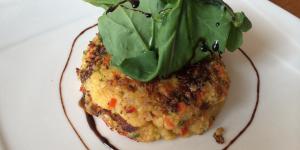
hamburguesas de garbanzos